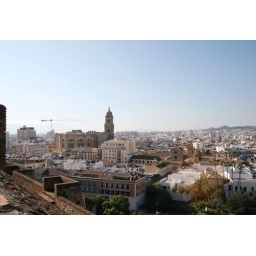
blue sky in December